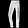
Label: Trouser